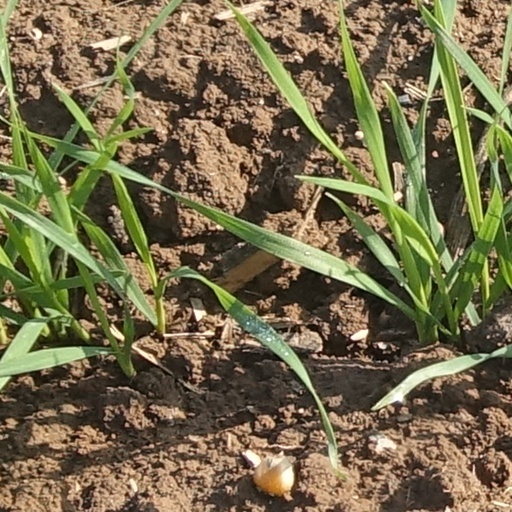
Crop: wheat